Scott Arfield

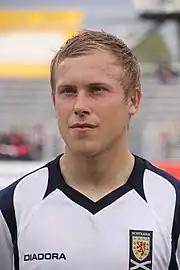
Arfield in the Scotland U21 Squad

Arfield represented Scotland at under-19, under-21 and B international levels. He made his debut for Scotland under-19 in a 3–1 away friendly victory over Austria. His second and last outing for the under-19s came four days later in the 2–1 home win over Norway, coming on as a substitute for Alex Pearce in the 65th minute of the game.